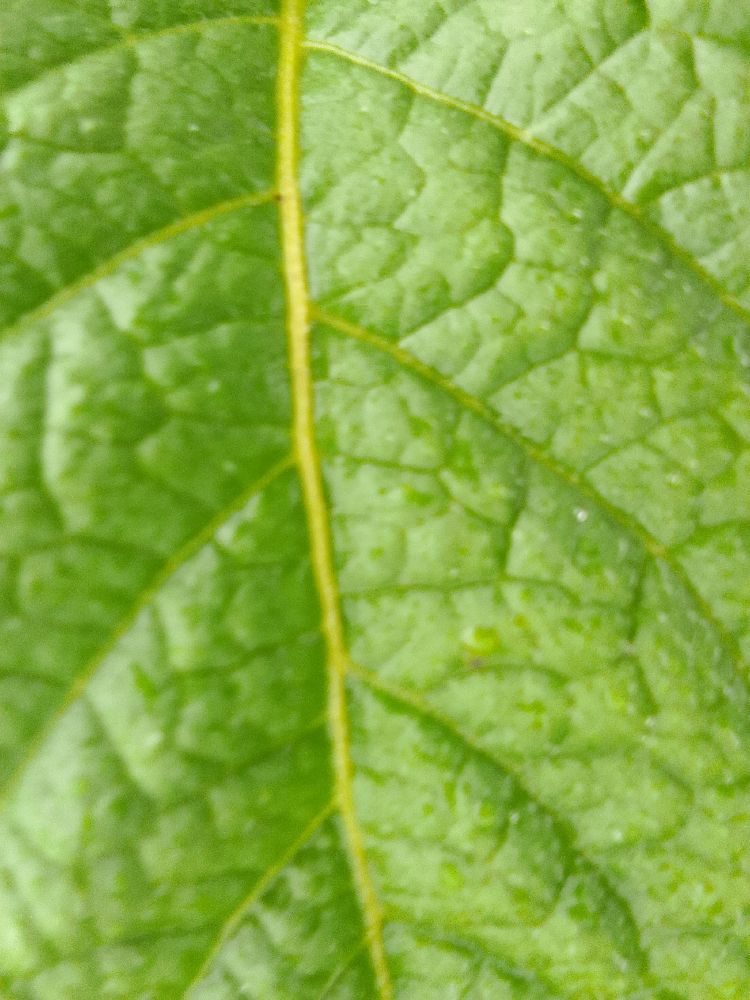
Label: Healthy